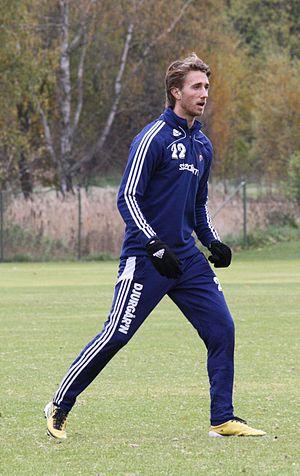
Philip Hellquist, né le 12 mai 1991 à Stockholm, est un footballeur suédois. Il évolue au poste d'attaquant avec le club du Kalmar FF.